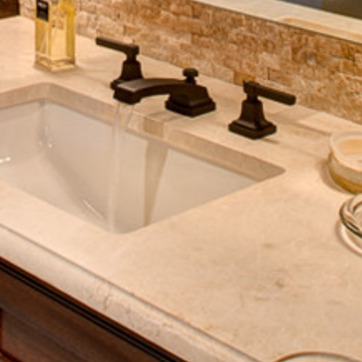
Material: ceramic